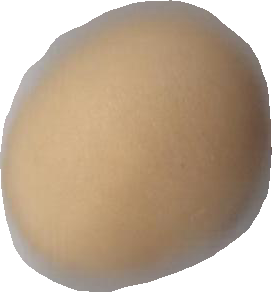
Variety: Grobogan